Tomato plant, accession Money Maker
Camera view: bottom (45 deg); turntable rotation: 150 degrees
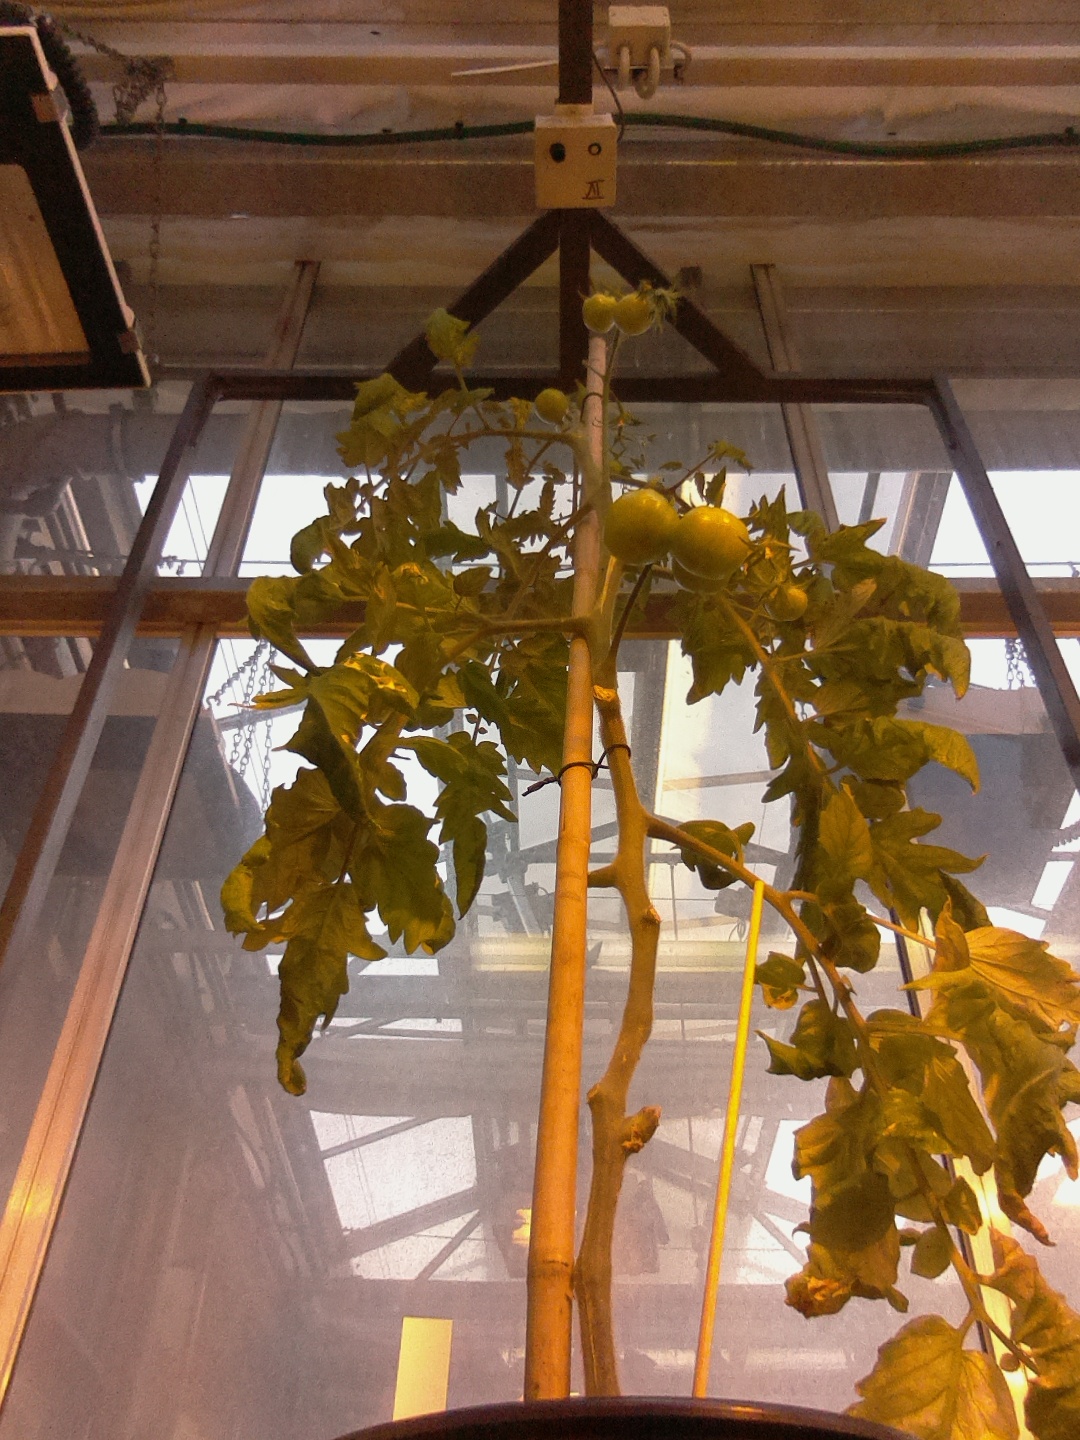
BBCH growth stage 79: 90% -100% of final fruit size